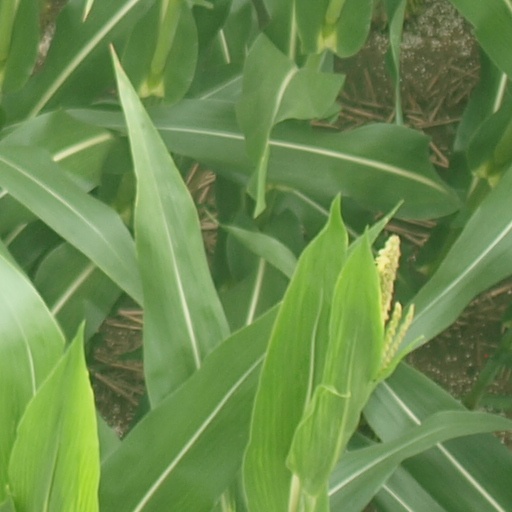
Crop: maize; corn